Lincoln Verduga Loor

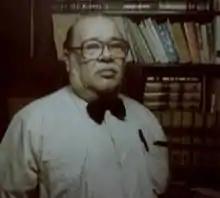

Lincoln Savonarola Verduga Loor (Chone, December 25, 1917 - Portoviejo, January 15, 2009) was an Ecuadorian journalist and politician known for a long career in public service in his country.